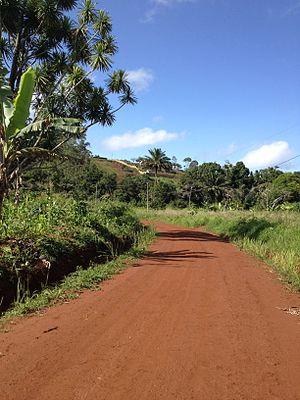
Bamena Route
Bangweu est un quartier du village Bamena, en pays Bamiléké.
Bamena est un groupement de l'ouest Cameroun, en « pays » Bamiléké.